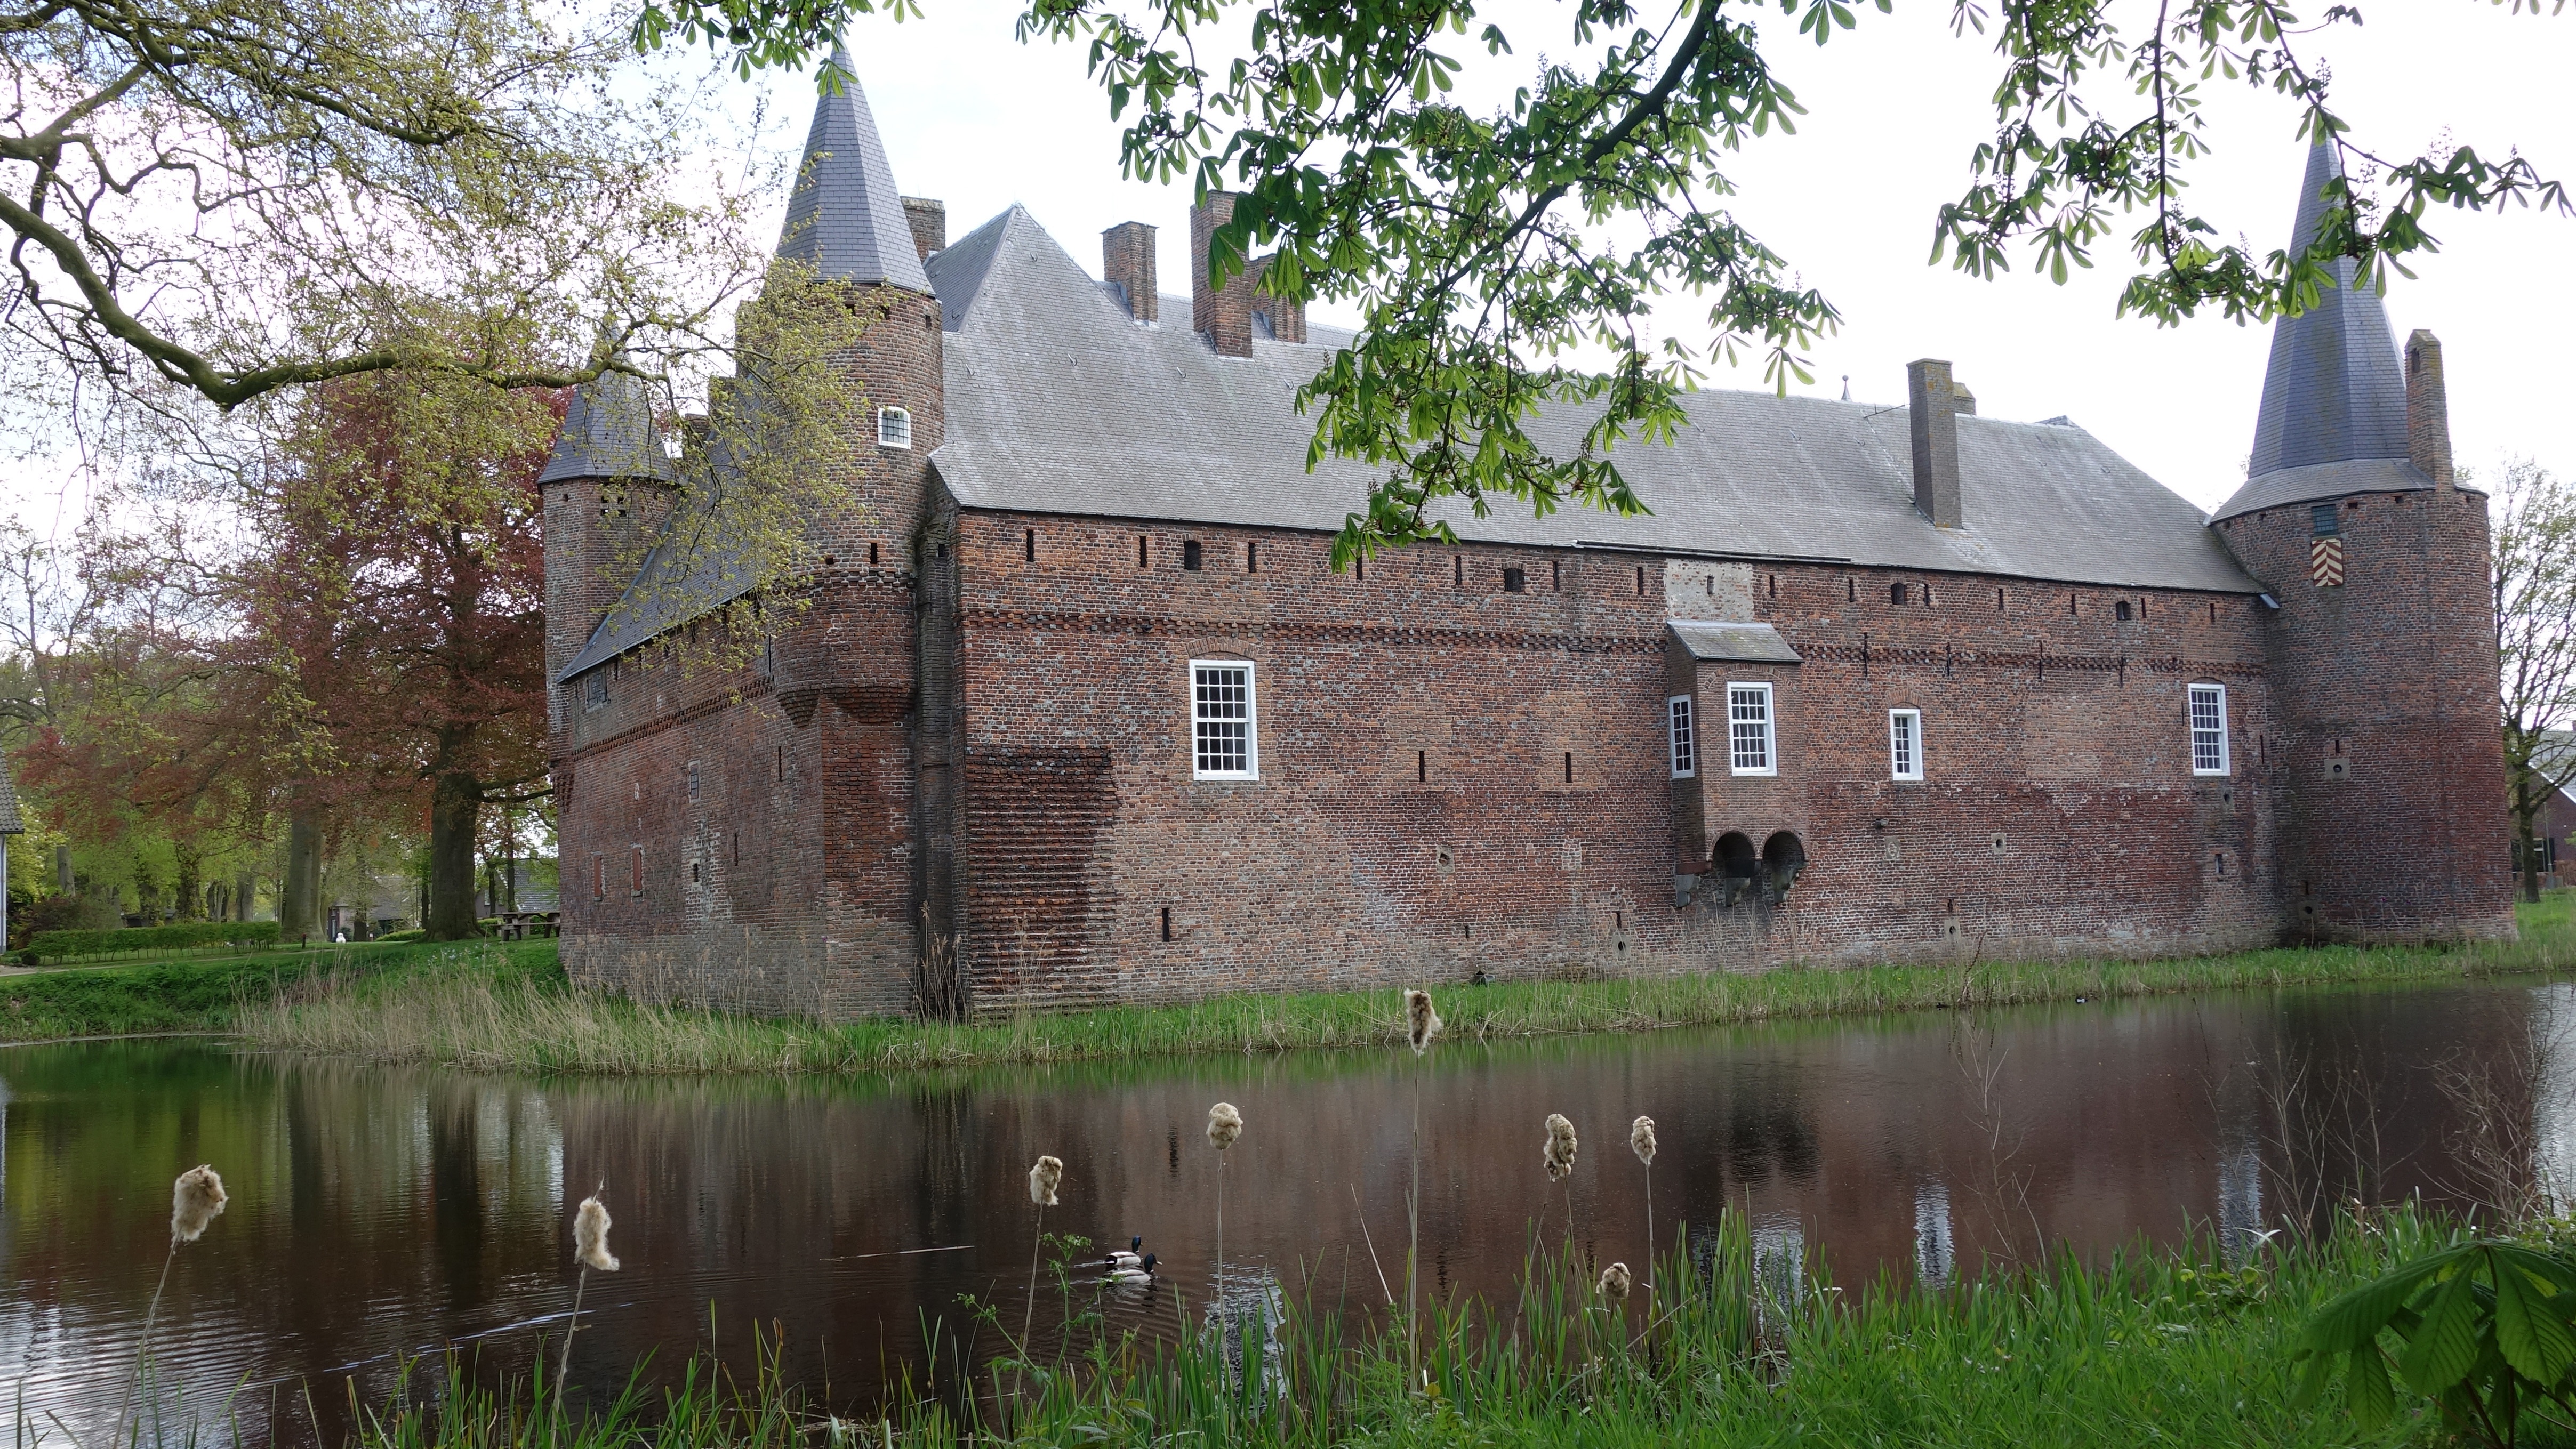
building, chateau, village, cottage, castle, property, waterway, netherlands, estate, ditch, moat, manor house, stately home, castle moat, water castle, hernen, fourteenth century